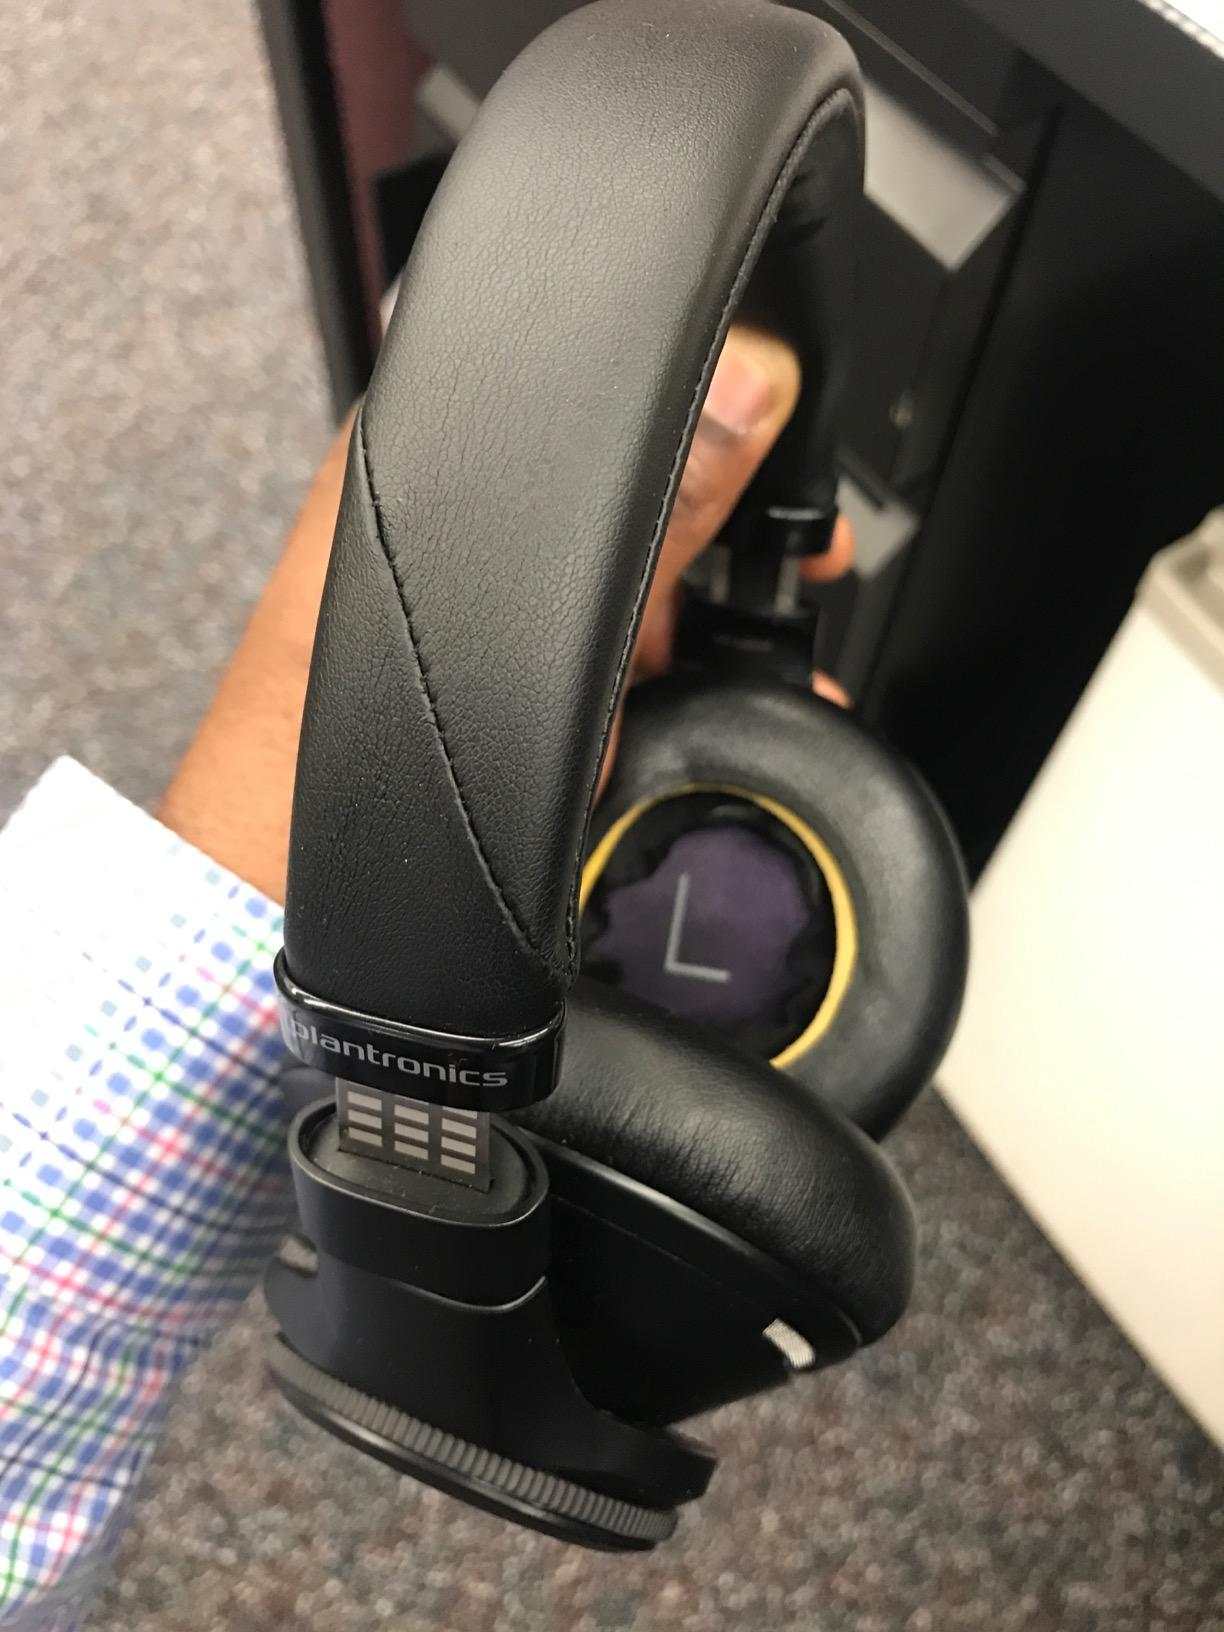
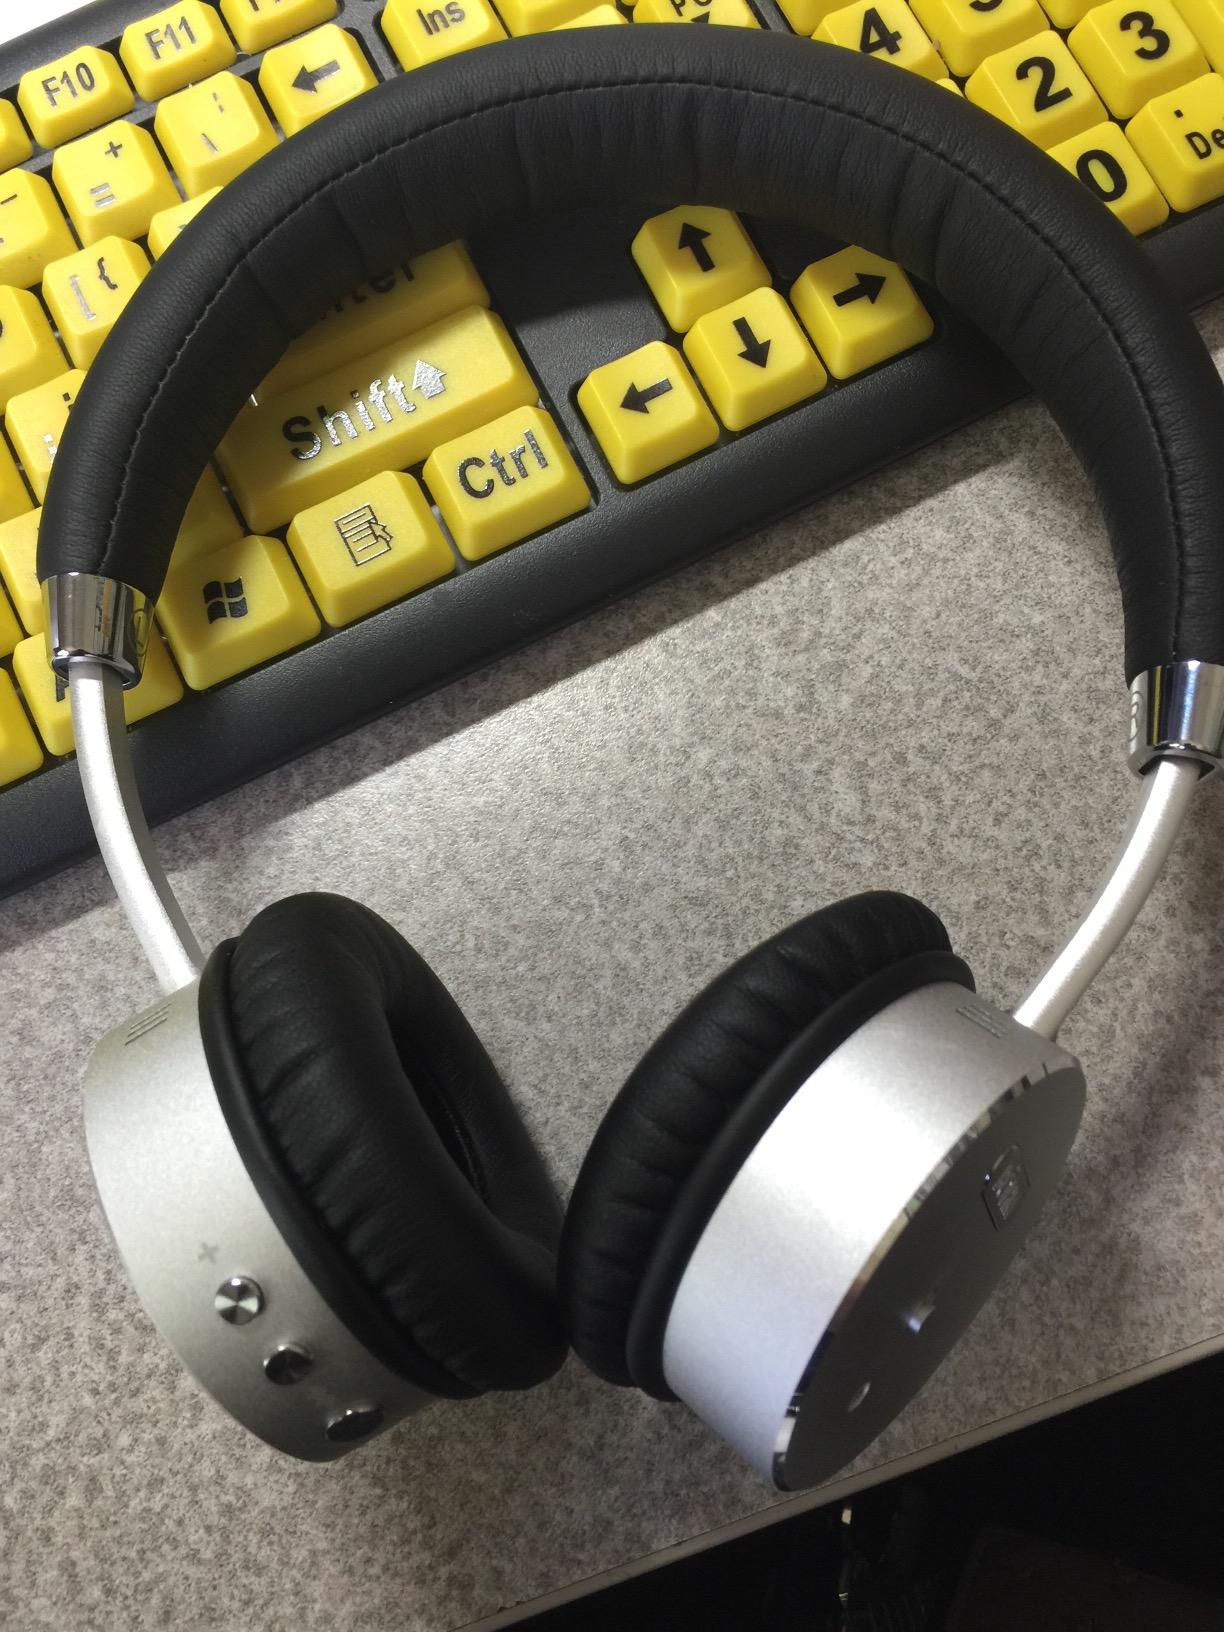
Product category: headphones
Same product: no